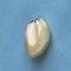
Maize quality: Bad